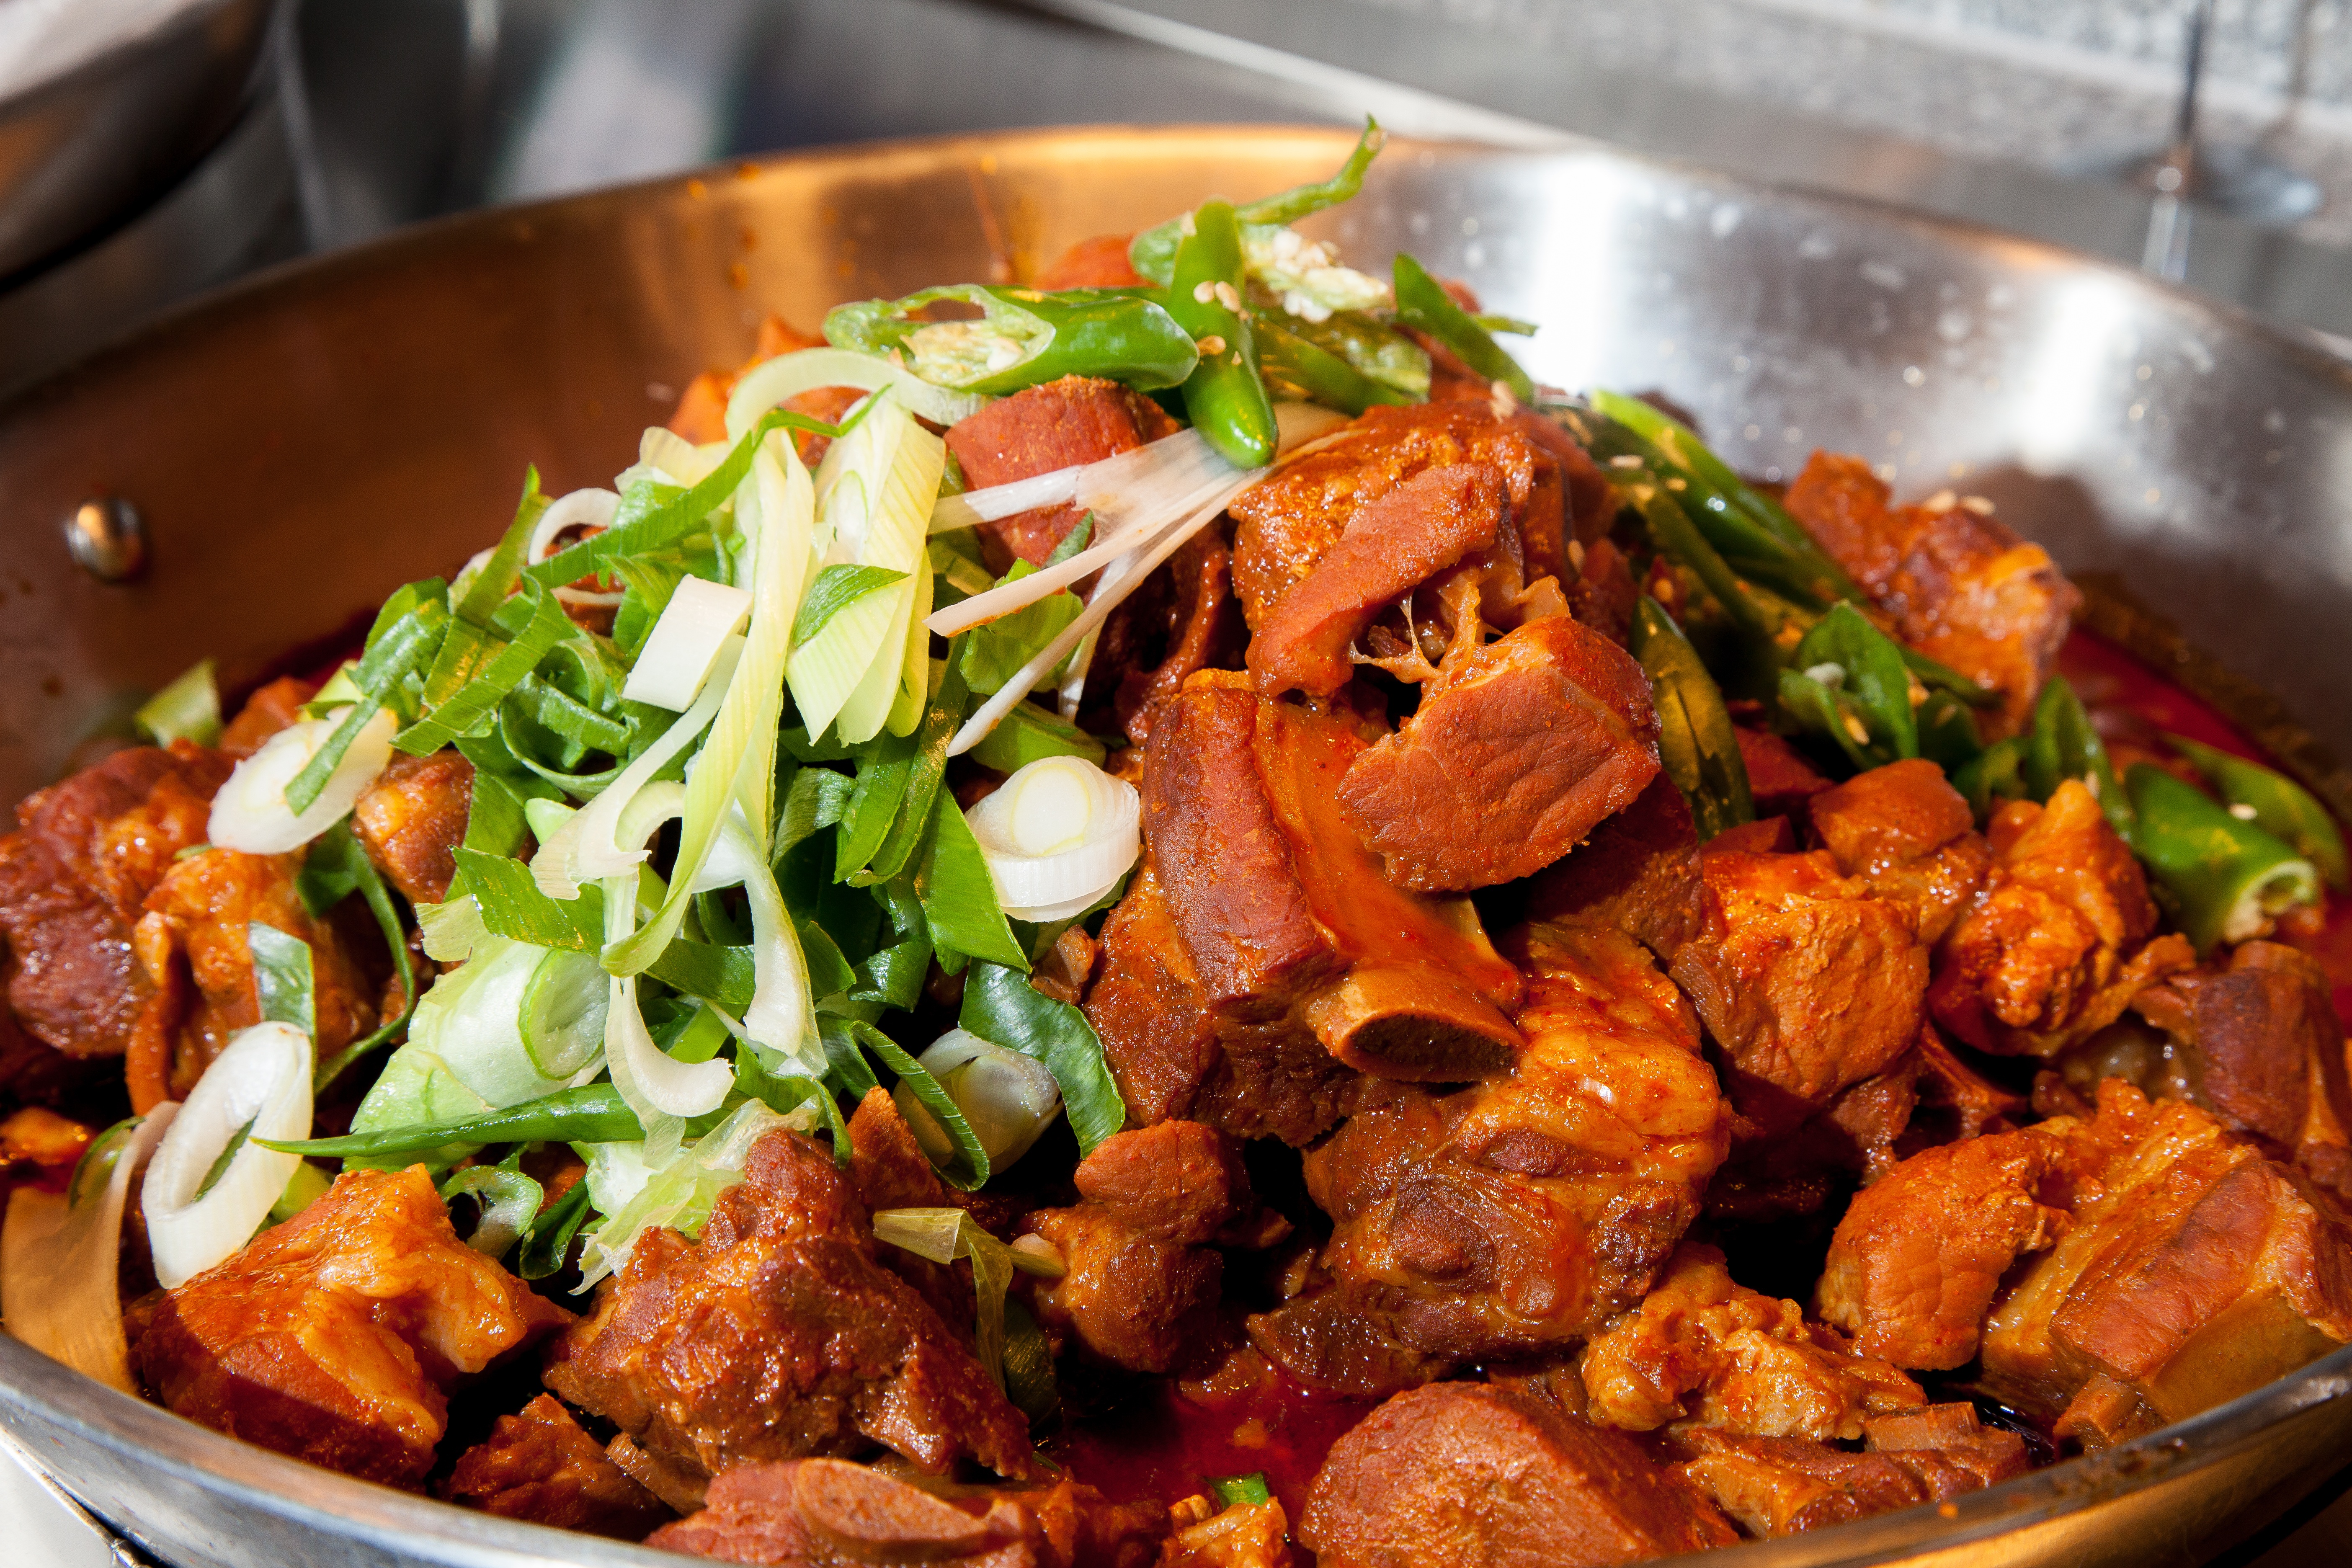
dish, meal, food, produce, meat, cuisine, stew, asian food, ribs, curry, thai food, chinese food, southeast asian food, spicy ribs